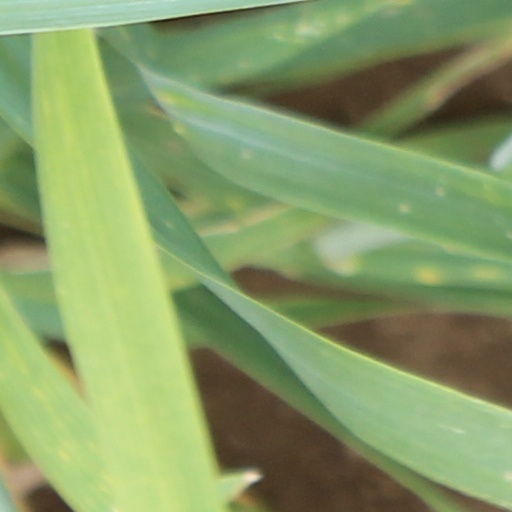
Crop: wheat